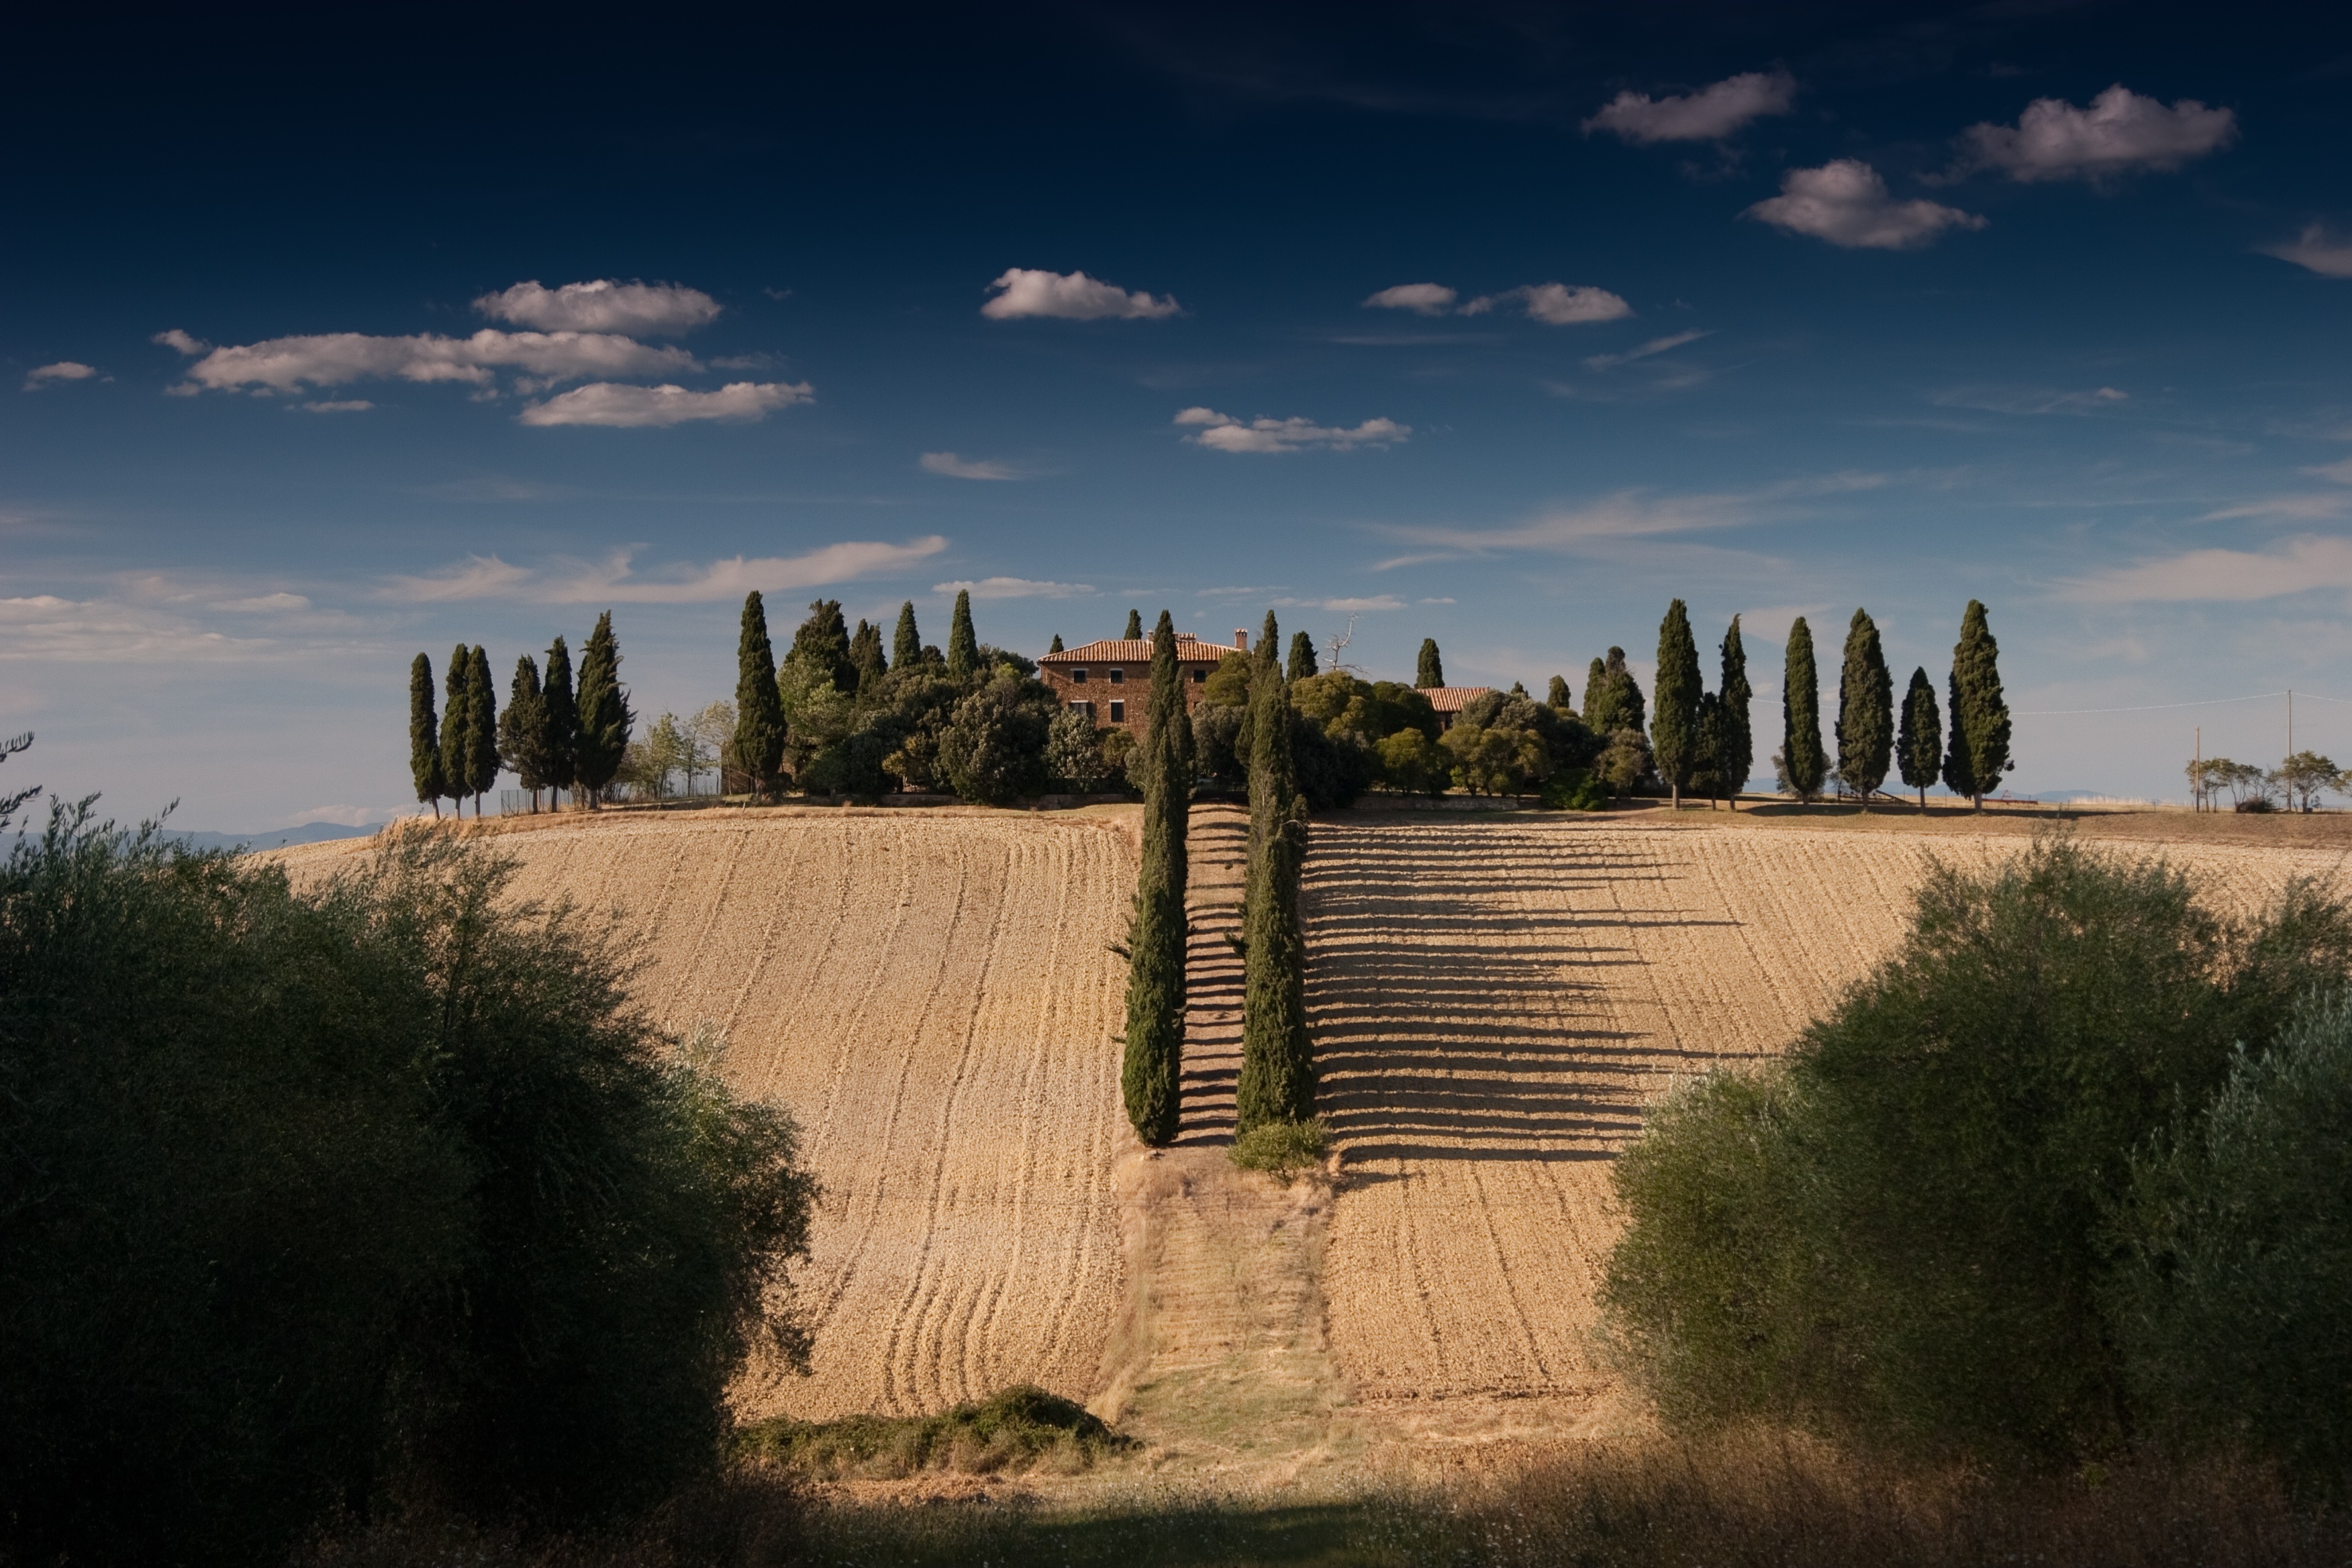
landscape, sea, coast, tree, nature, grass, sand, rock, horizon, cloud, sky, sunset, skyline, manor, countryside, villa, mansion, house, sunlight, morning, hill, dusk, evening, reflection, ruins, rural area